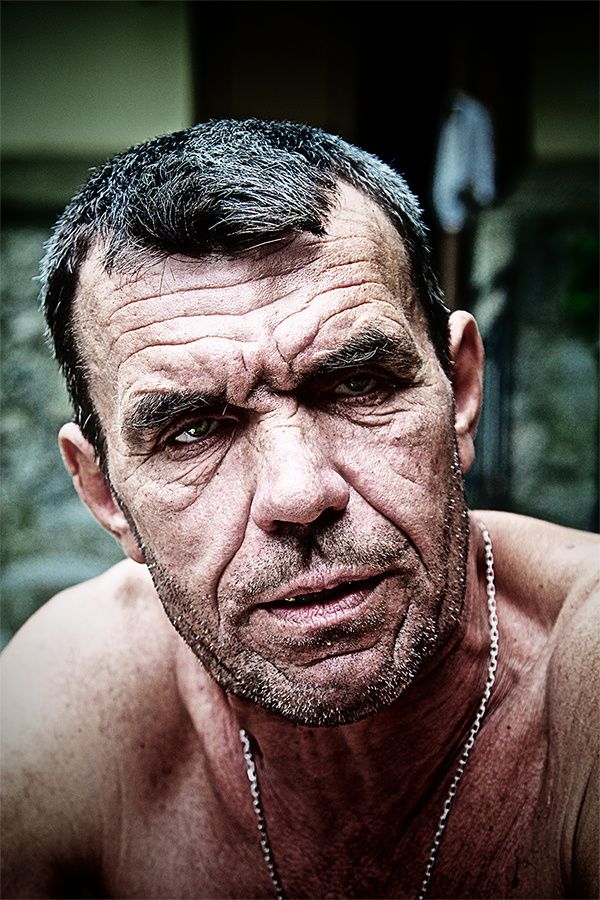
Gender: men